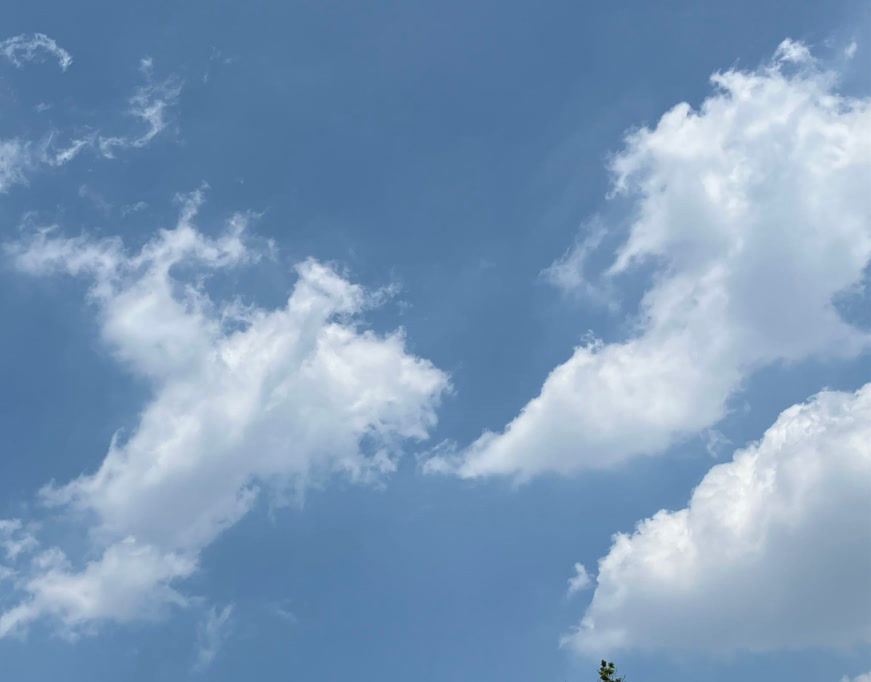
Cloud type: Cumulus